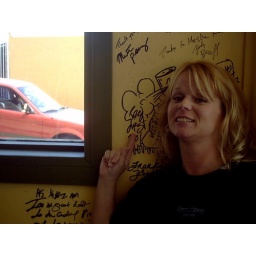
Fred Durst autograph on the wall of a pizza and beer joint in West Hollywood.